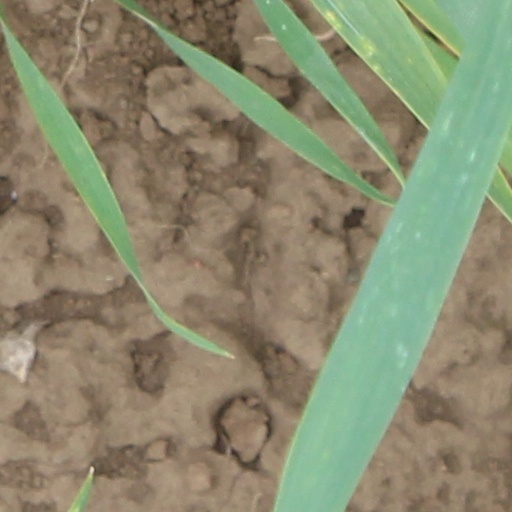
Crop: wheat